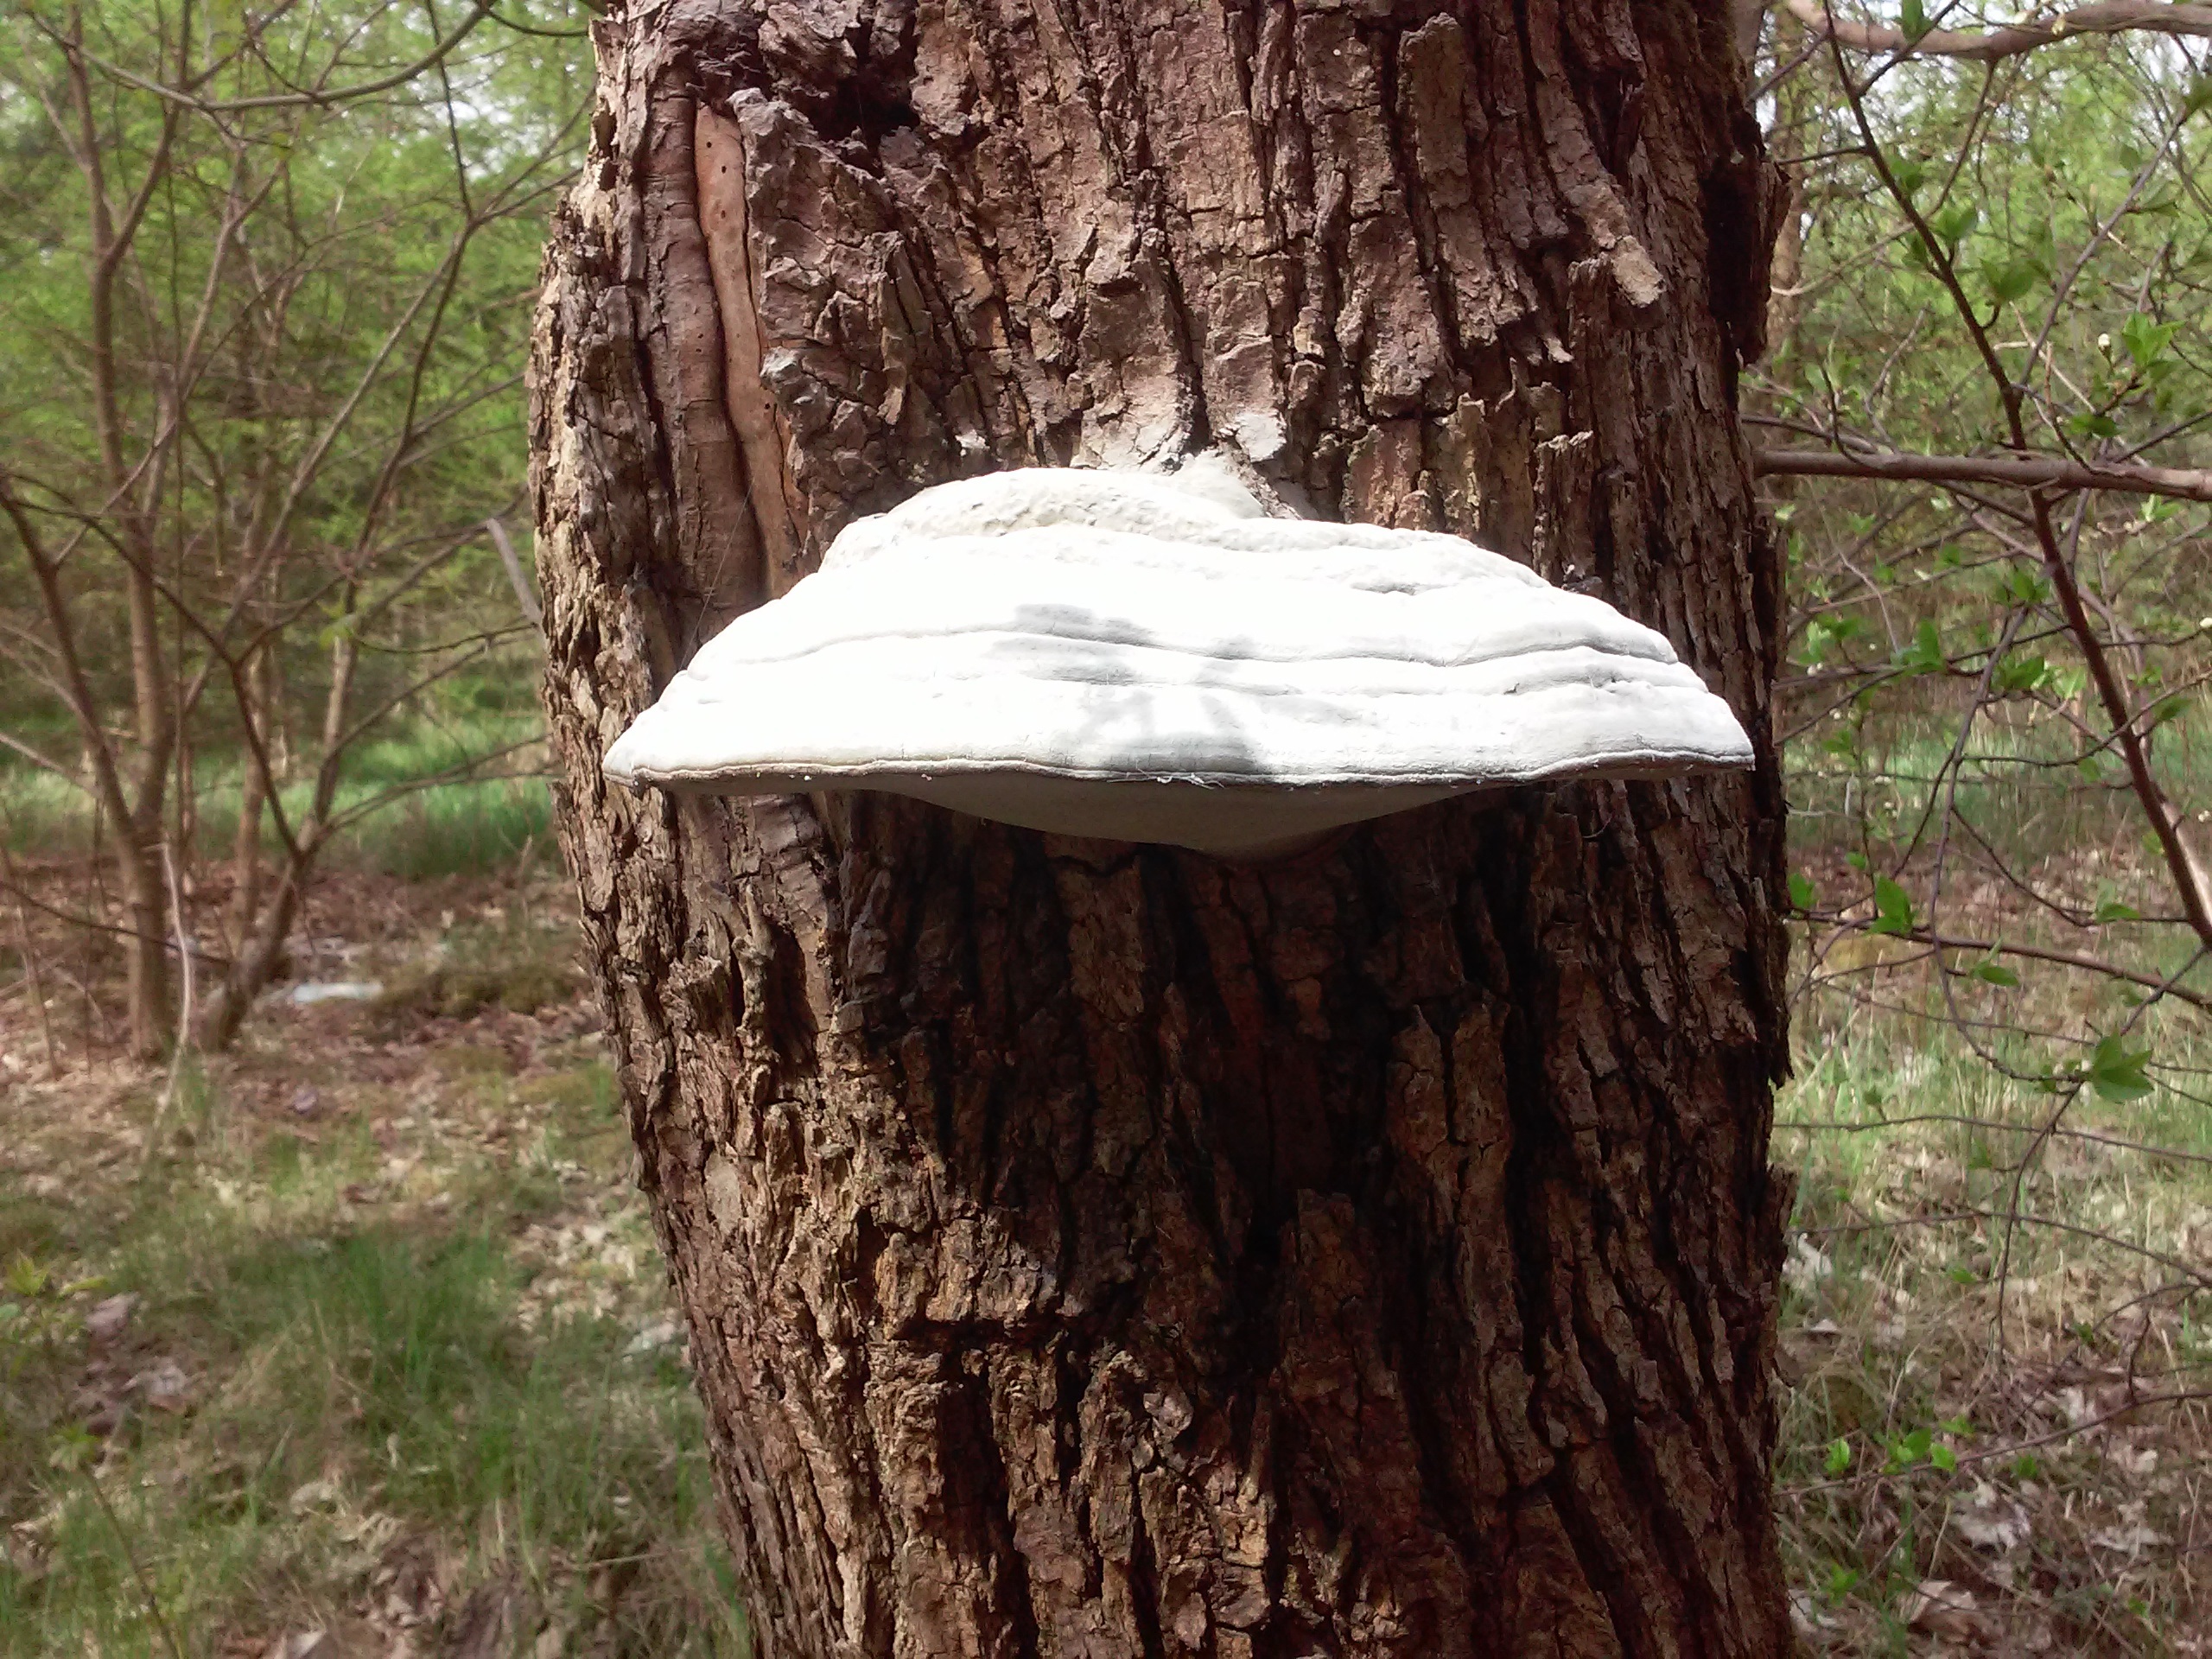
tree, nature, forest, wilderness, branch, plant, wood, trunk, wildlife, autumn, mushroom, hub, woodland, tree stump, habitat, wood hub, natural environment, woody plant, medicinal mushroom, agaricomycetes, penny bun